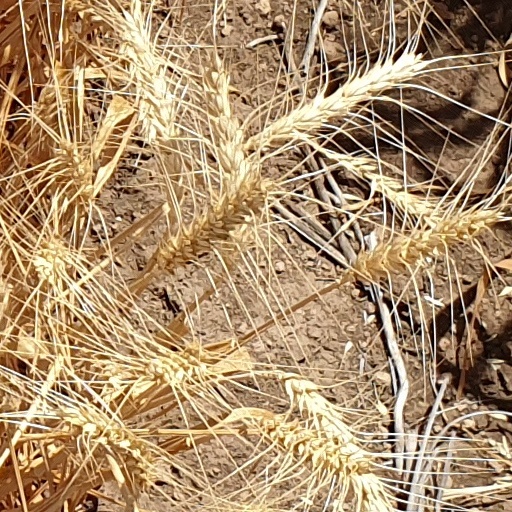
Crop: wheat